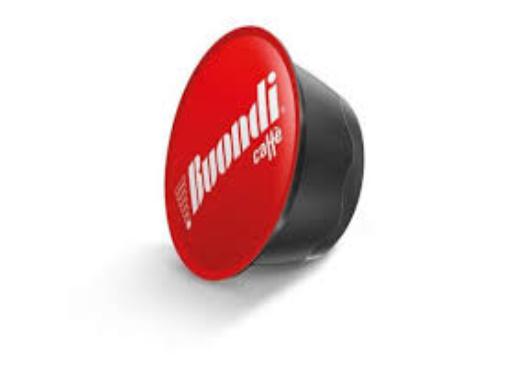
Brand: Buondi
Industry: Food